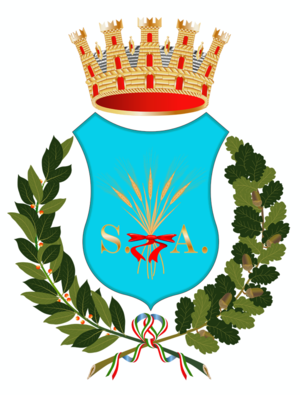
Spoltore est une commune de la province de Pescara dans la région Abruzzes en Italie.